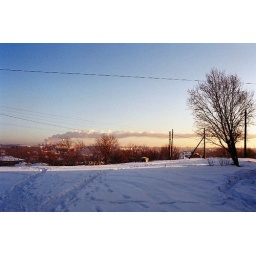
Tomsk in the winter from a classroom window